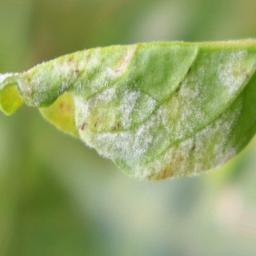
Label: powdery mildew